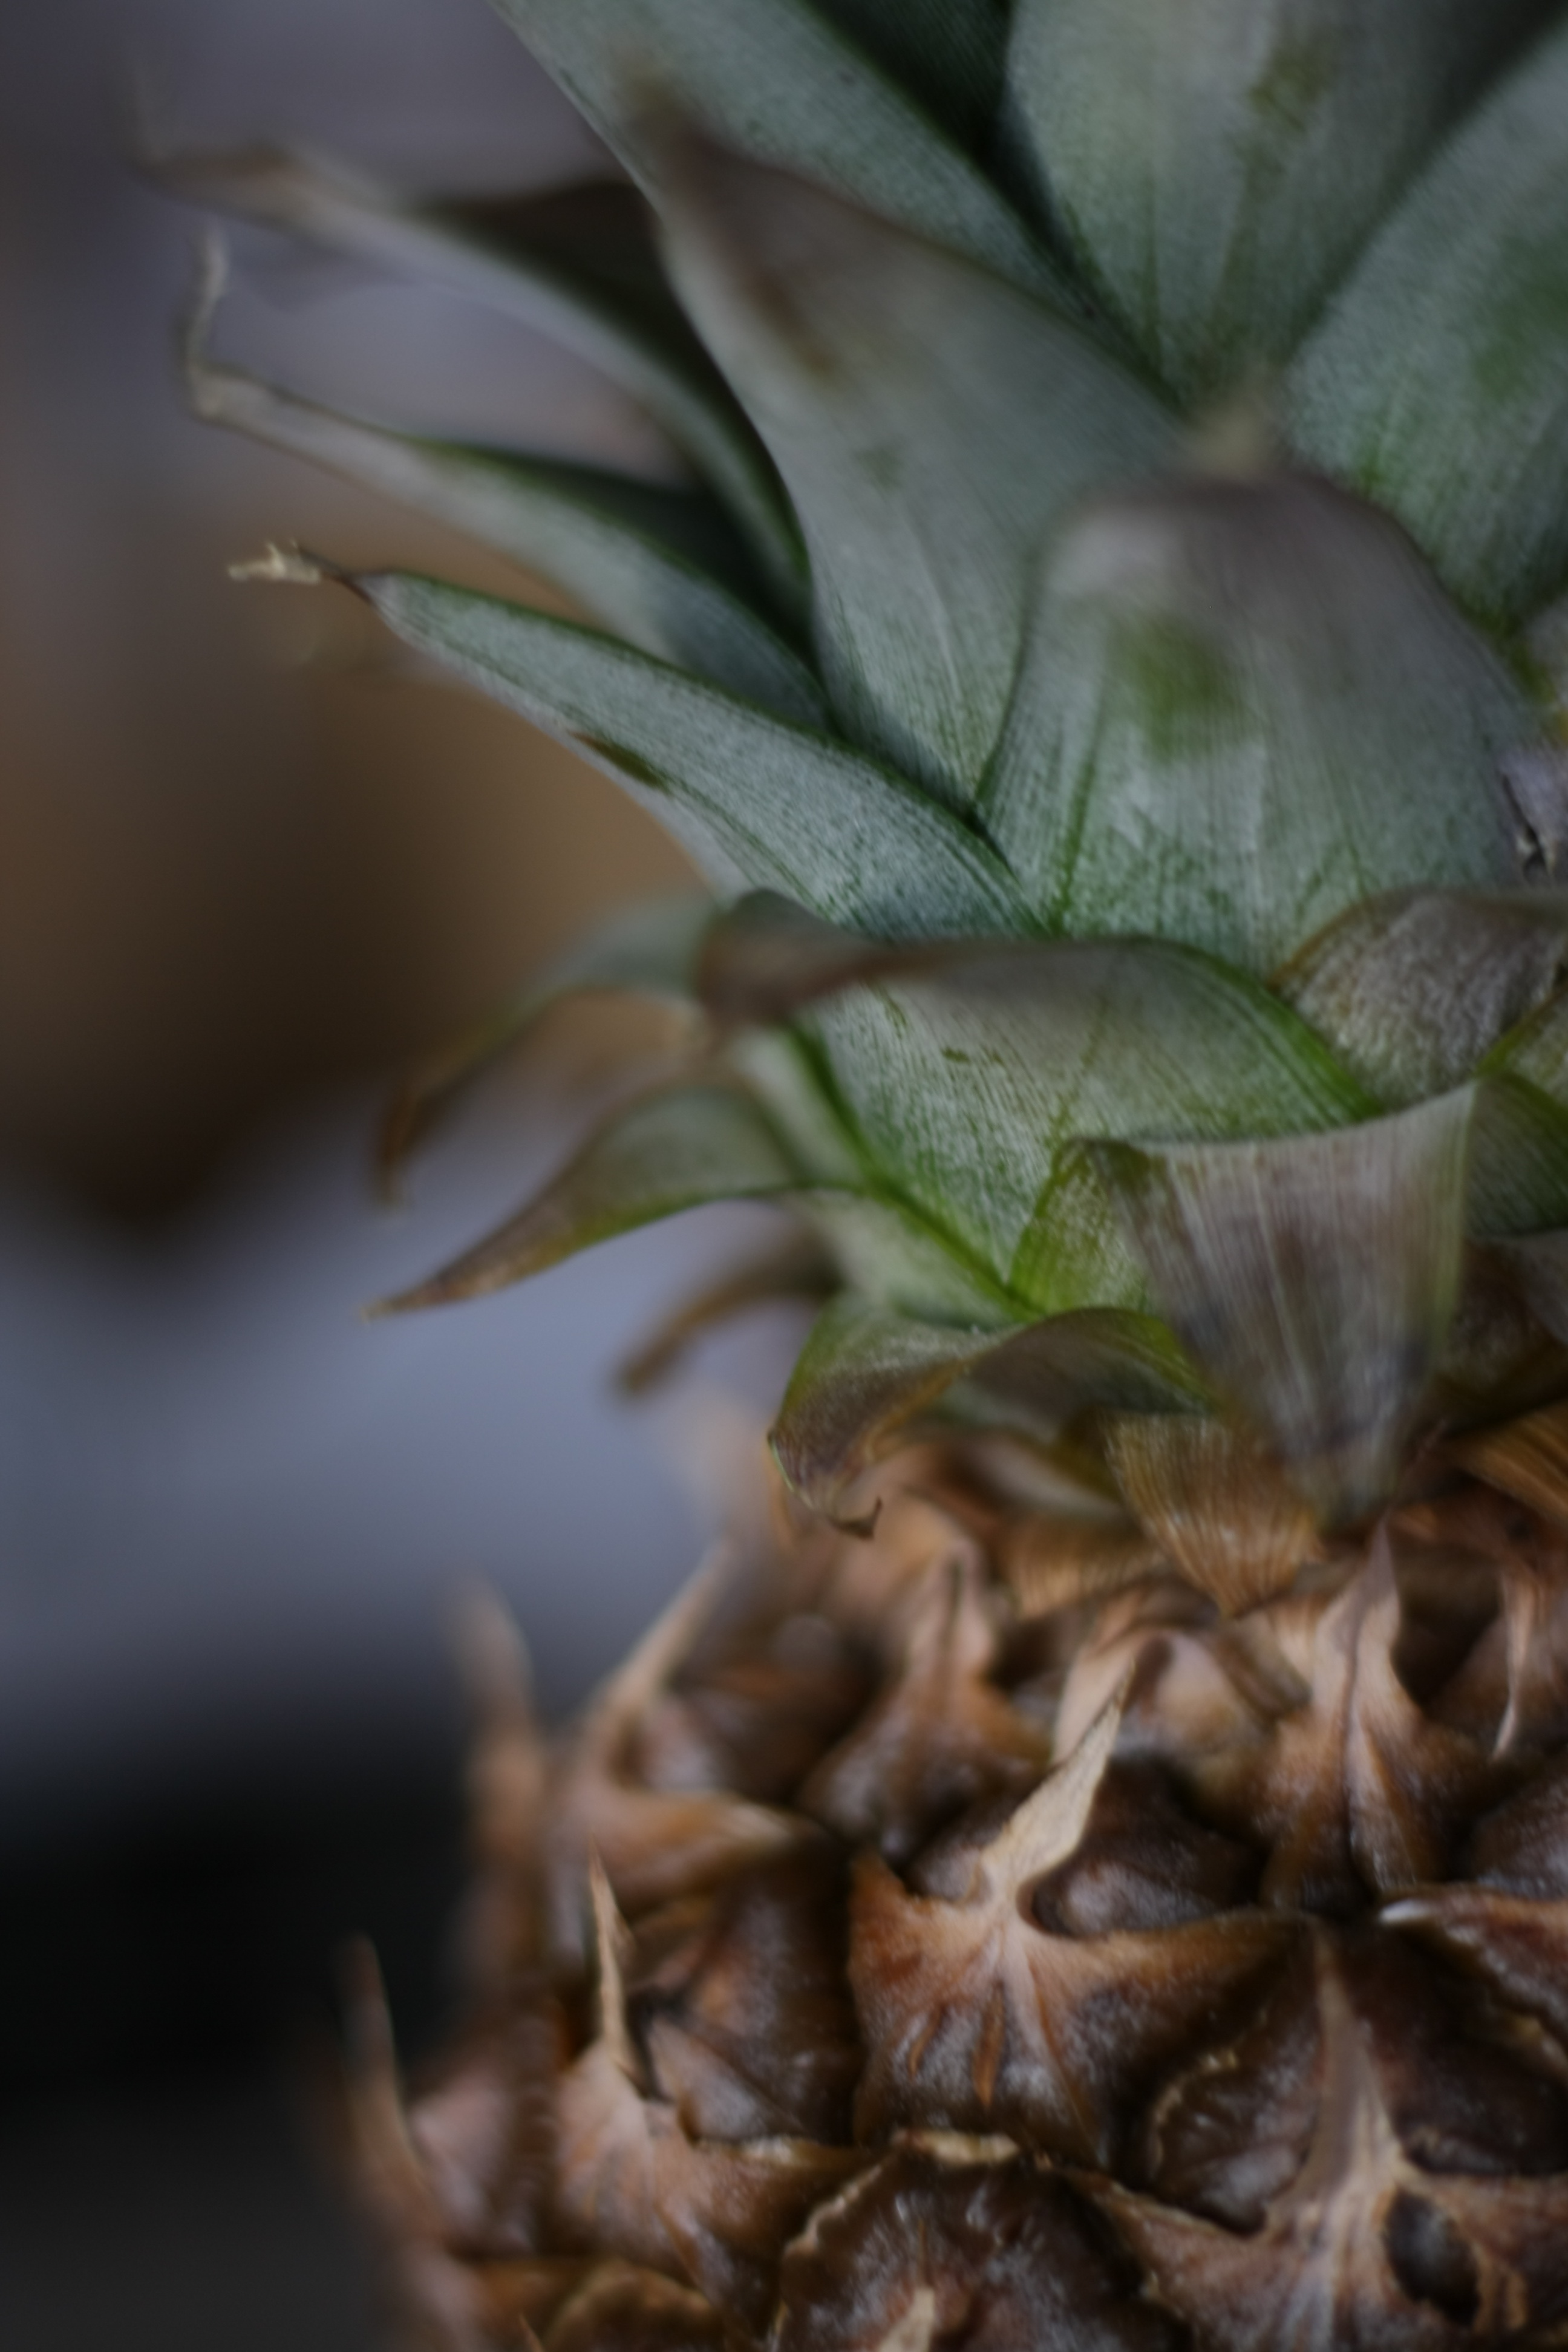
tree, plant, leaf, flower, petal, food, produce, botany, flora, close up, macro photography, flowering plant, land plant